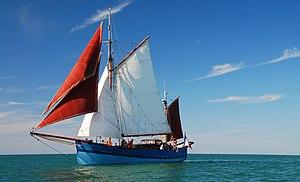
Le MILPAT toutes voiles dehors
Le Milpat, anciennement appelé Michel et Patrick, est un ancien langoustinier du Guilvinec. C'est un des rares représentants des « malamoks », bateaux de pêche artisanaux et polyvalents construits en Pays Bigouden de 1930 à 1970.